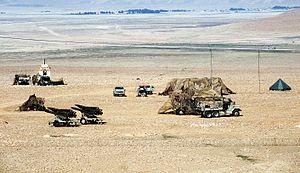
Une batterie de missiles sol-air est un système de défense antiaérienne composé de missiles sol-air, montés en batterie, et comprenant également tous les systèmes de détection, d'acquisition et de contrôle de tir qui y sont associés. Ce système comprend également la source d'énergie alimentant le système et du matériel d'entretien, ainsi que des munitions supplémentaires.
Le MIM-23 Hawk est un missile anti-aérien de moyenne portée qui a été développé aux États-Unis. Le Hawk avait été initialement conçu pour détruire des aéronefs et a ensuite été modifié pour détruire des missiles en vol.